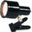
Label: lamp